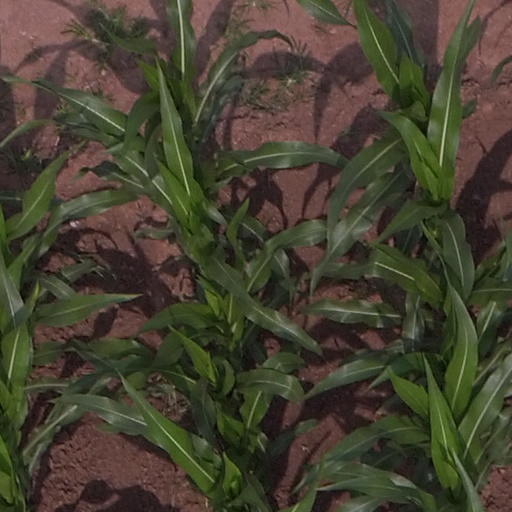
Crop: maize; corn